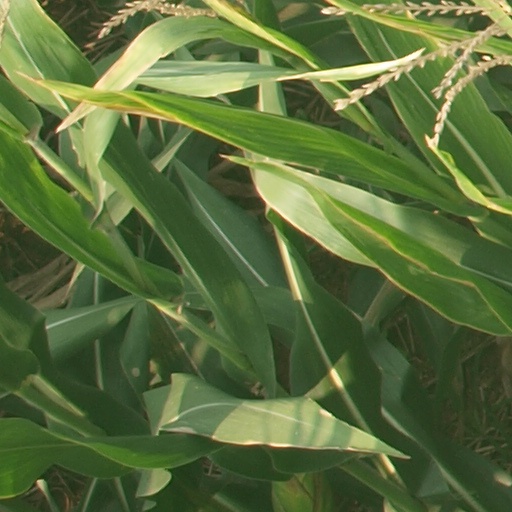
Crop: maize; corn